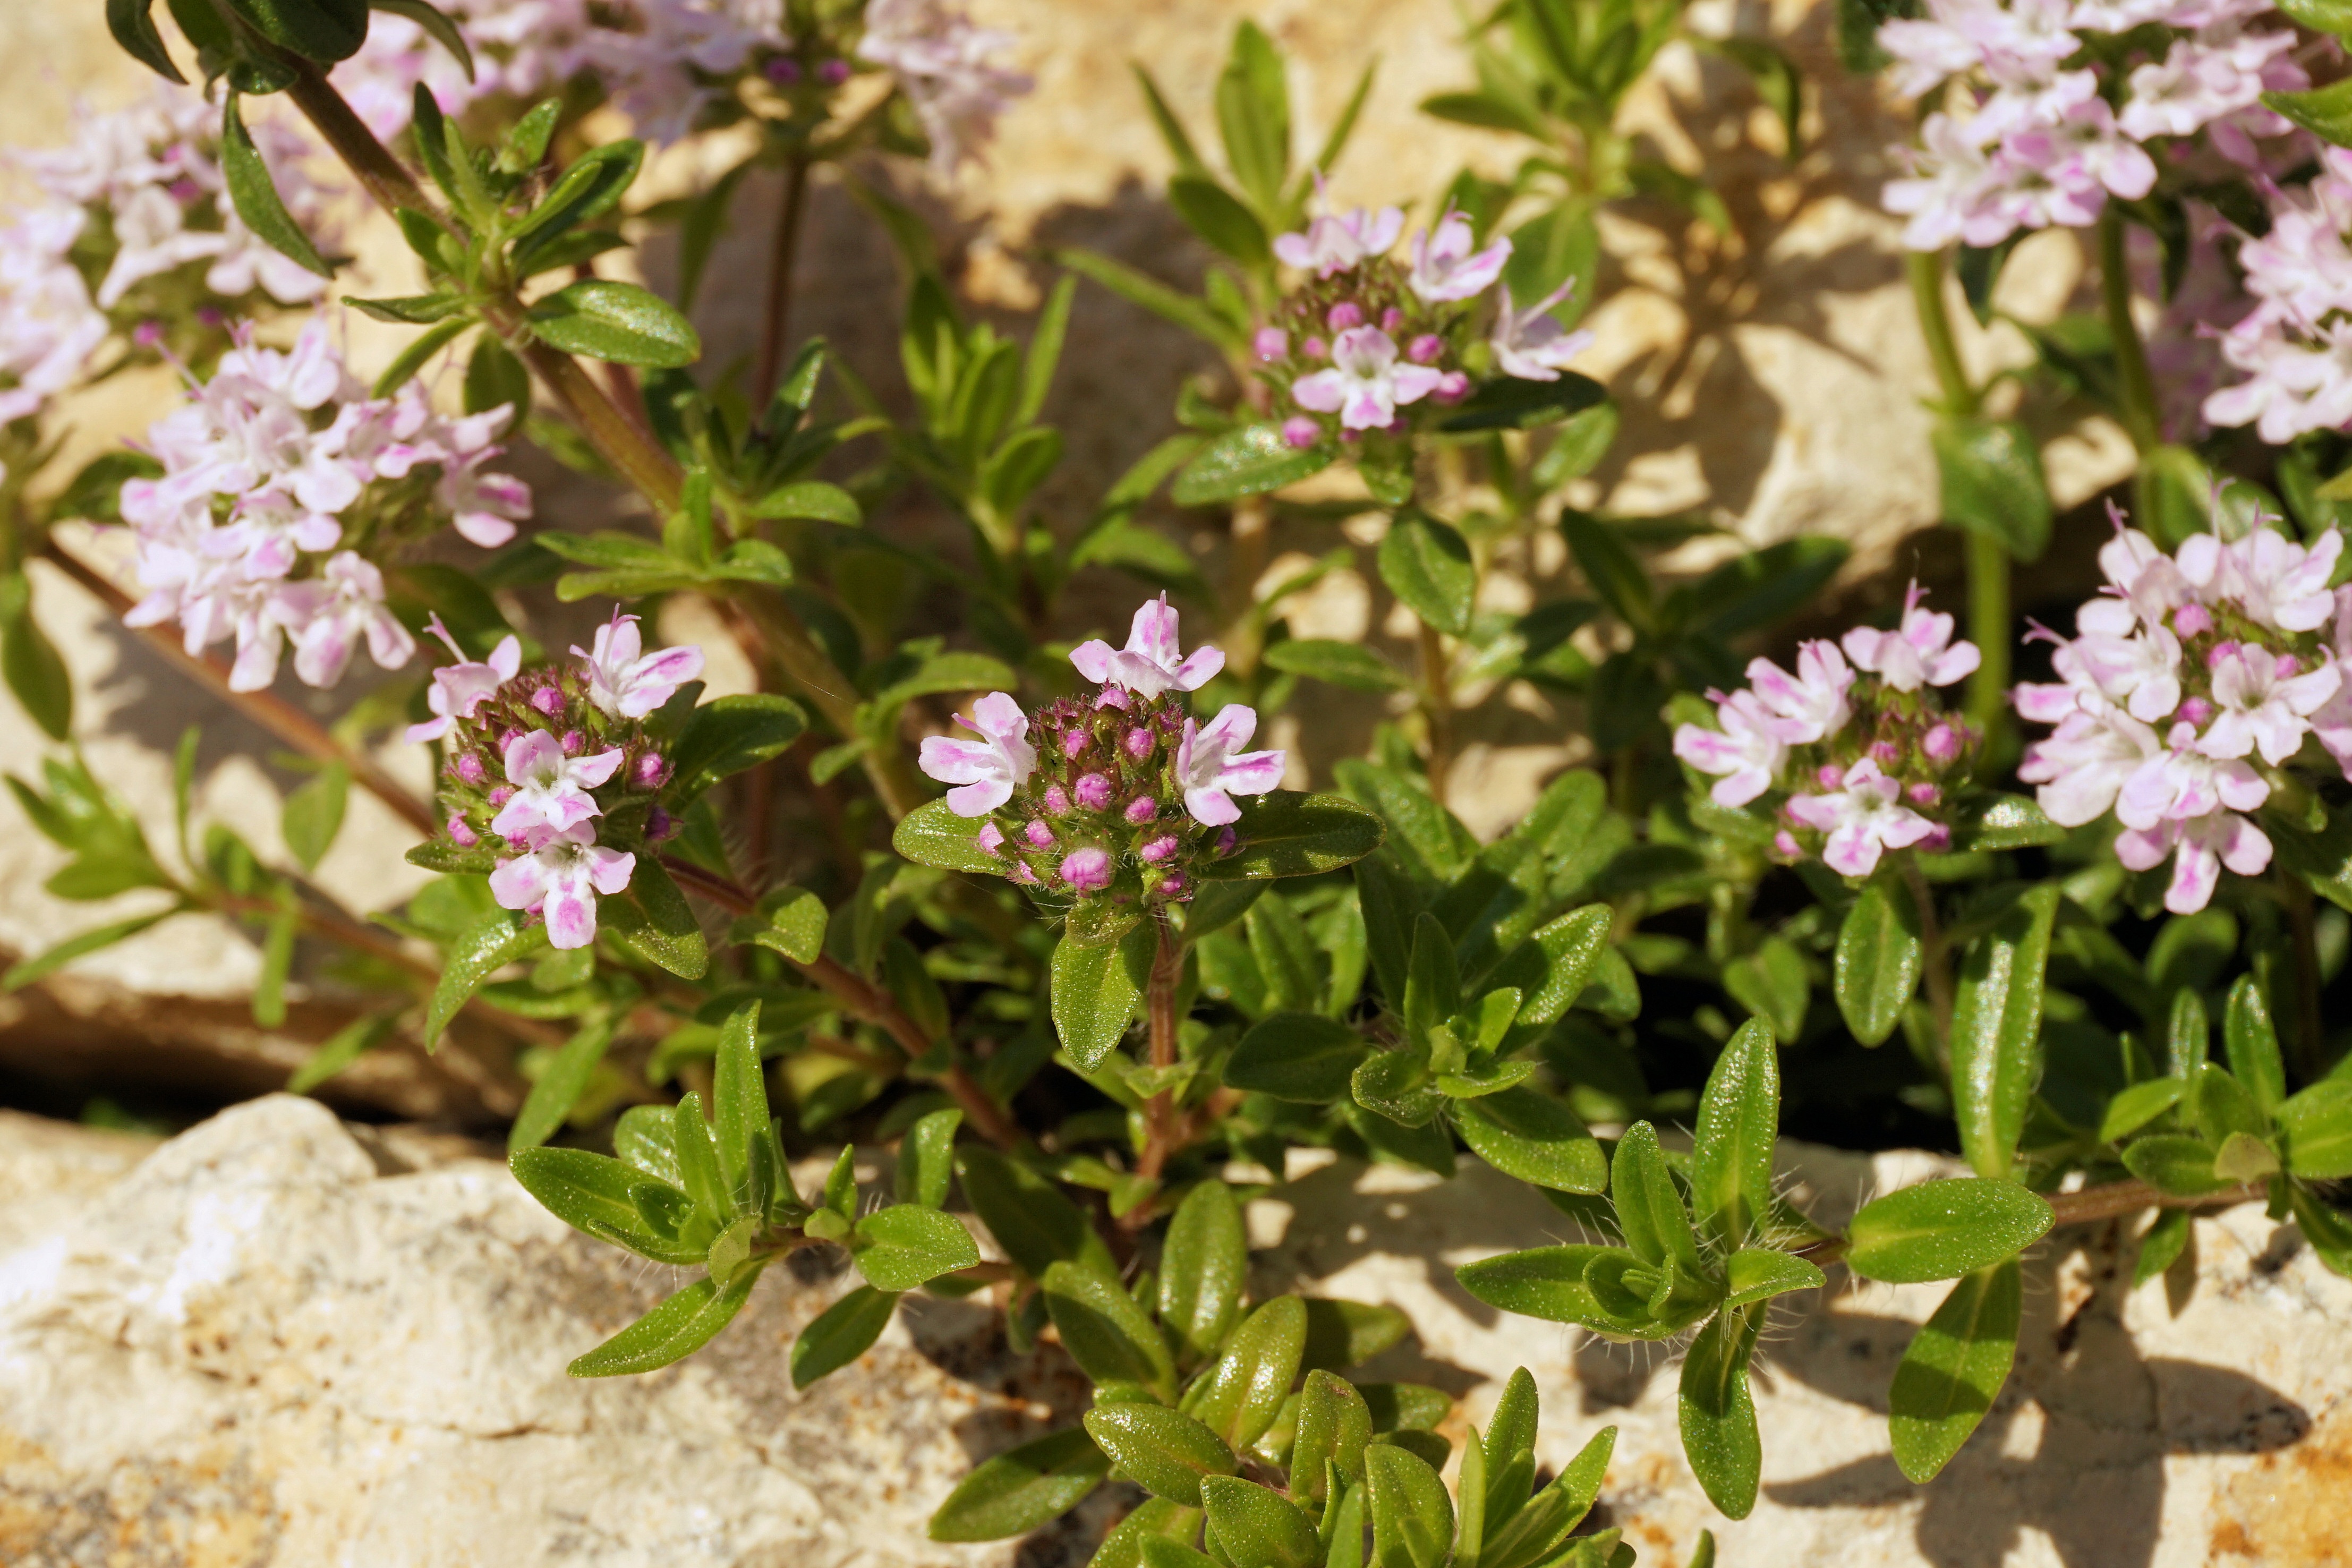
nature, plant, flower, spring, herb, flora, wildflower, flowers, shrub, beautiful, flowering plant, land plant, breckland thyme